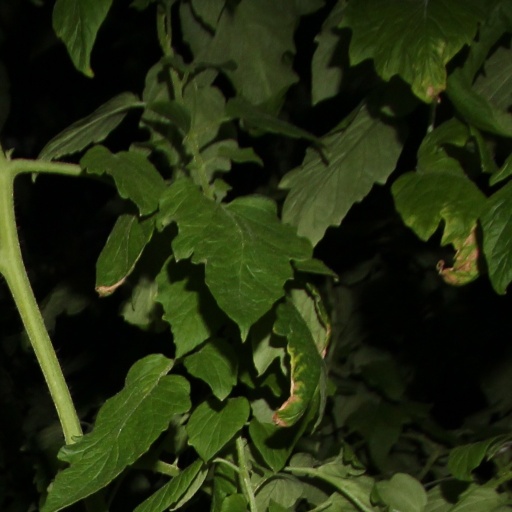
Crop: tomato